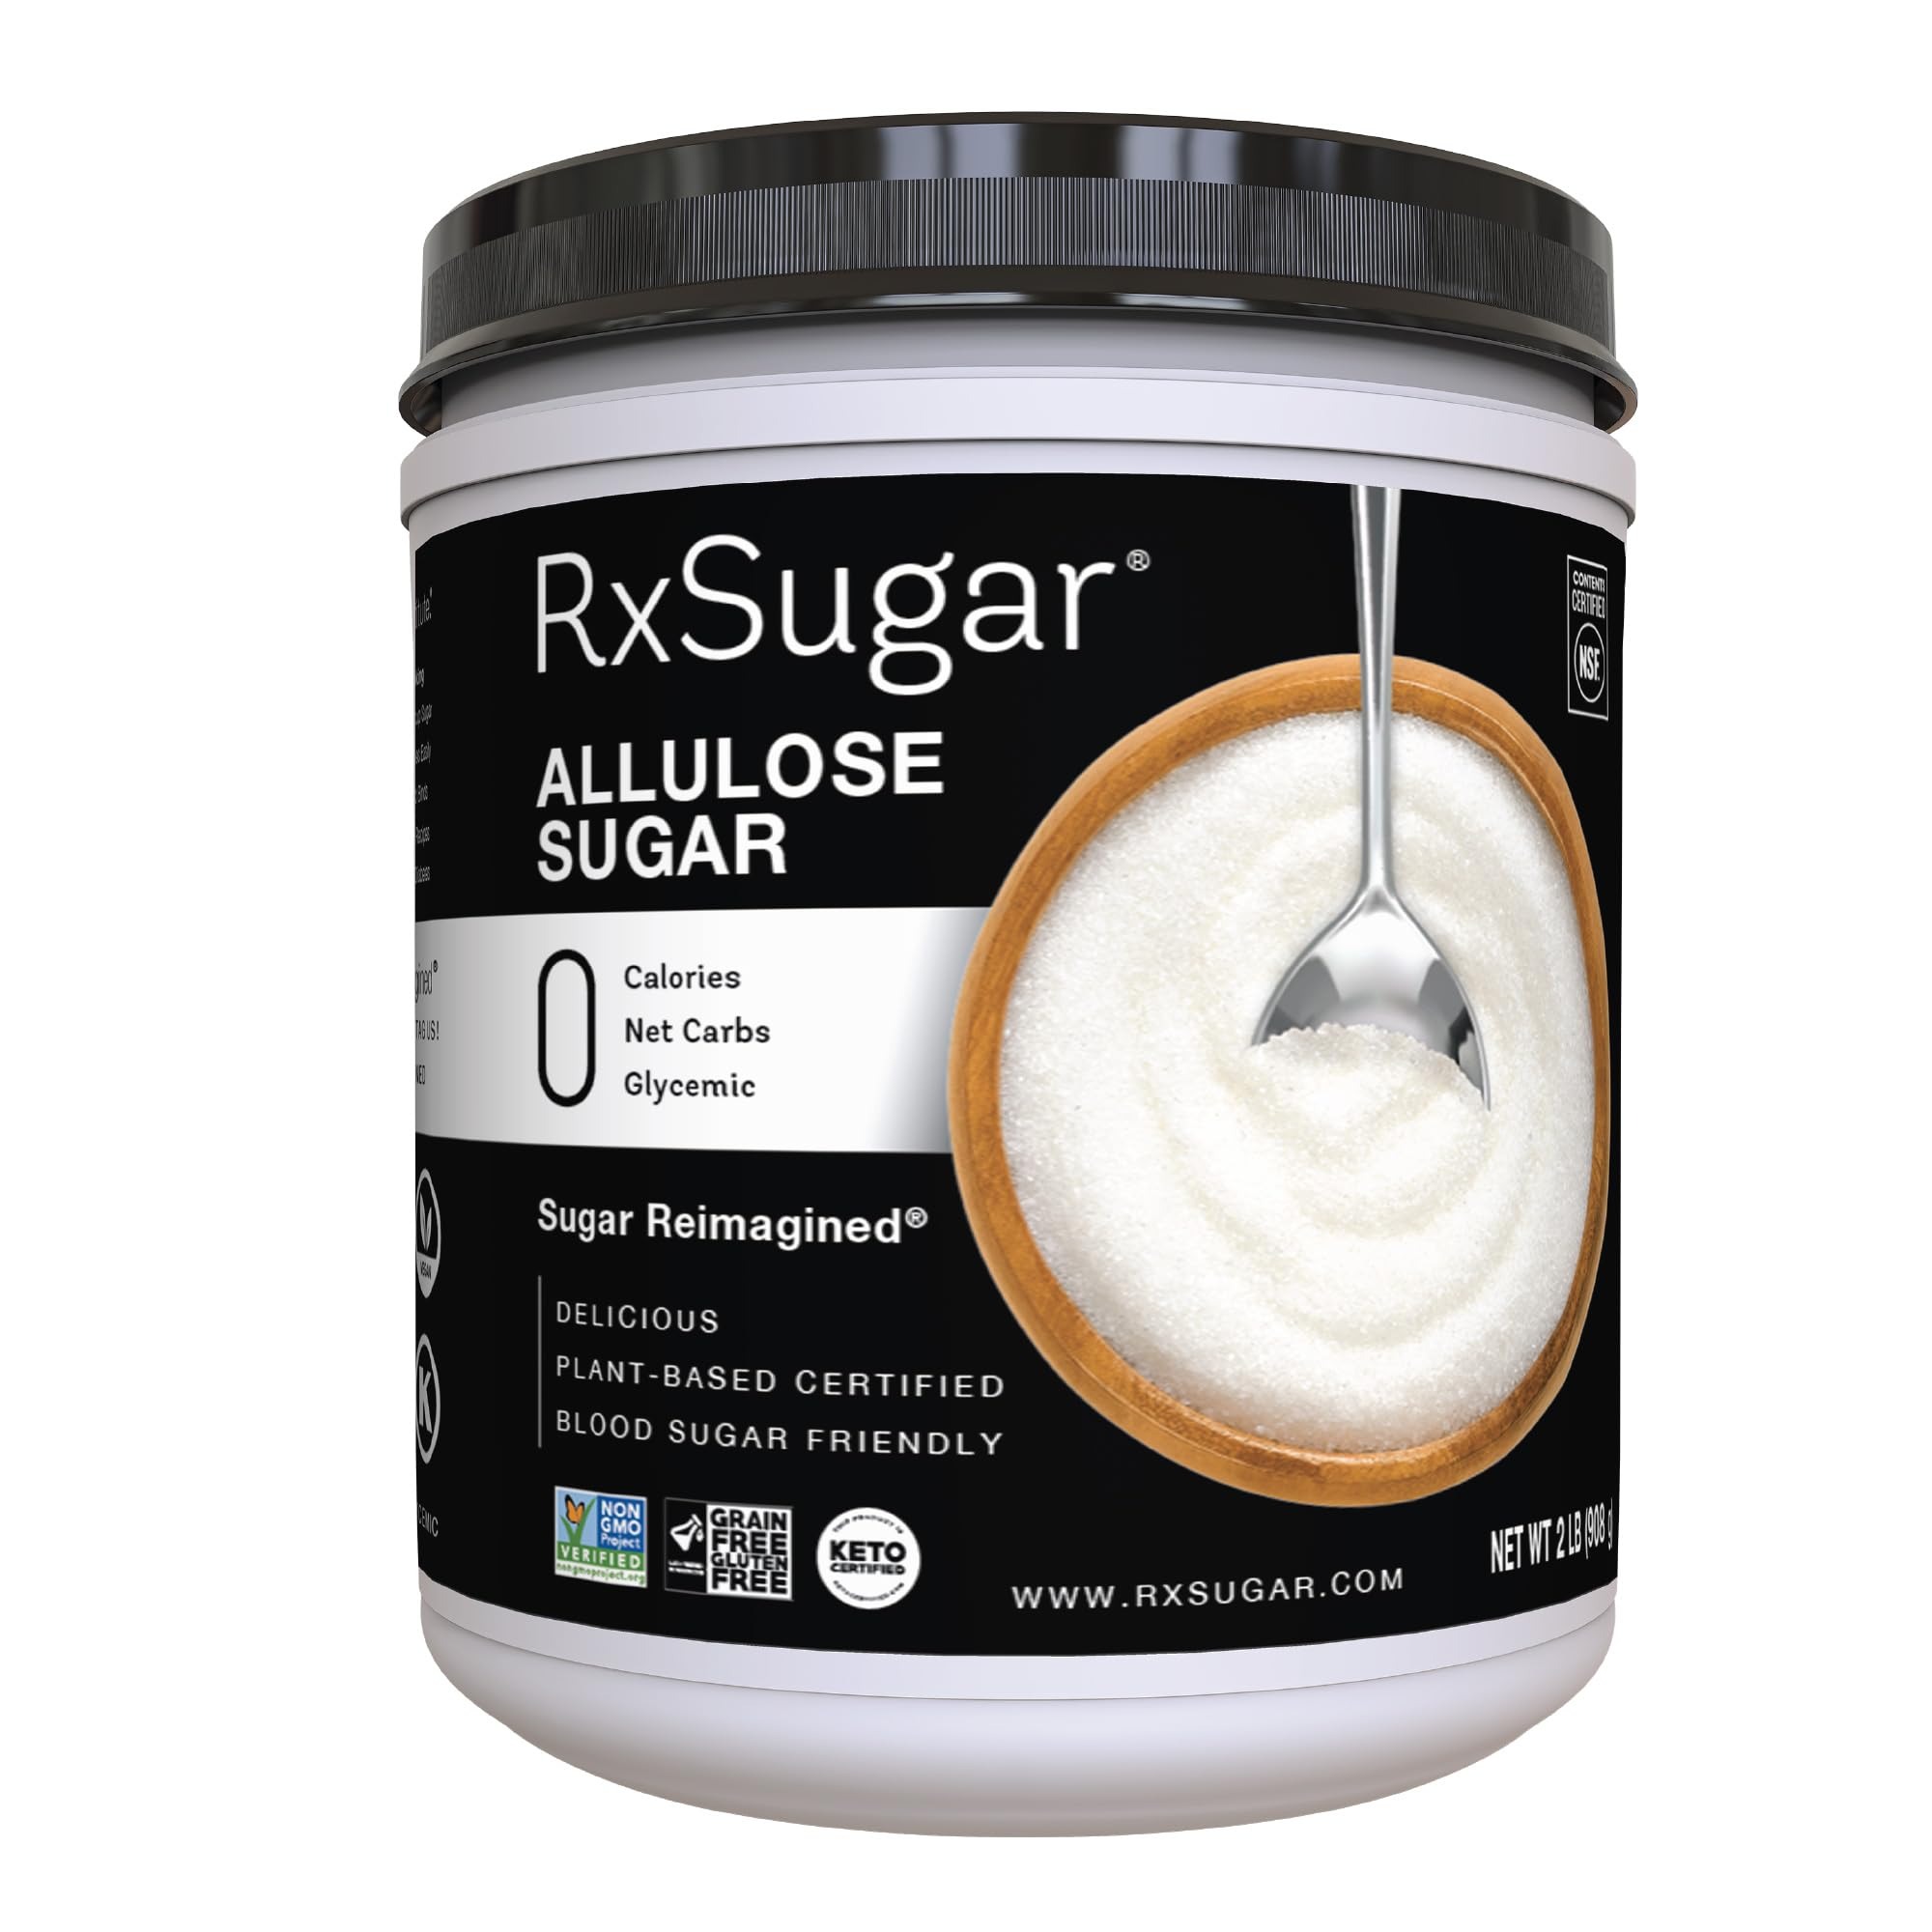
Item Name: RxSugar Delicious Plant-Based Crystal Sugar, Allulose, 32 oz | Allulose Sweetener | 0 Calorie, 0 Net Carbs, 0 Glycemic | Diabetes-Safe Natural Sugar | Keto Certified | Non-GMO Project Verified | Gluten-Free Certified
Bullet Point 1: ZERO CALORIES, ZERO NET CARBS & ZERO GLYCEMIC: RxSugar is made from a rare and delicious Non-GMO Project Verified plant-based natural sugar with 0 calories, 0 net carbs and 0 glycemic per serving
Bullet Point 2: NO AFTERTASTE, NO SIDE EFFECTS, JUST SWEETNESS: With no bad aftertaste and no stomachache, RxSugar is a great-tasting replacement for cane sugar, zero calorie sweeteners, artificial sweeteners, sugar substitutes and sugar alternatives
Bullet Point 3: CLEAN & FUNCTIONAL SUGAR: Non-GMO Project Verified, Safe for People Living with Diabetes, Keto Certified, Grain Free Gluten Free Certified, FODMAP Friendly Certified, Vegan, Kosher Certified, Halal Certified, Paleo and Primal Friendly
Bullet Point 4: CONVENIENT RESEALABLE 2 LB. CANISTER: Contains 90, 2.5 tsp. (10g) servings for baking and cooking or sweetening tea, coffee, shakes and smoothies, functional beverages, food, fruit, yogurt and more
Bullet Point 5: DISSOLVES QUICKLY: RxSugar is an ideal coffee sweetener, tea sweetener or shake sweetener—it's a great alternative to a stevia sweetener or monk fruit sweetener, as well as aspartame, sucralose, saccharin and other zero calorie sweeteners
Product Description: RxSugar Allulose Sugar, the zero-calorie keto solution that lets you enjoy delicious flavor without the carbs or blood sugar spike. Here's Why RxSugar Allulose Sugar Stands Out: Zero Calories & Zero Net Carbs: Maintain your keto progress while enjoying your favorite treats. Pure Allulose Sugar: Savor the taste of sugar (about 70% as sweet) without any hidden ingredients. Blood Sugar Friendly: Allulose has minimal impact on blood sugar, making it ideal for diabetics and health-conscious individuals. Baking & Cooking Versatility: Use it just like sugar in recipes, beverages, and more! Certified: RxSugar Allulose Sugar is Non-GMO Project Verified, grain-free, gluten-free, vegan, Kosher certified, and Halal certified. Ready to sweeten your life with a healthy twist? RxSugar Allulose Sugar is your answer!
Value: 32.0
Unit: Ounce

Price: 24.99